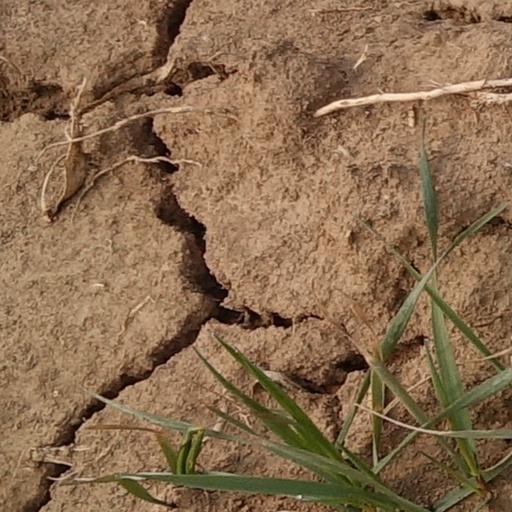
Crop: wheat